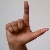
The image shows a hand gesture representing the letter 'L' in Indian Sign Language.